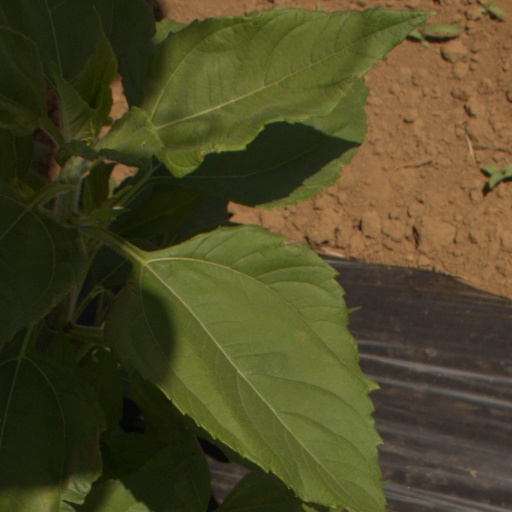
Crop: Jerusalem artichoke